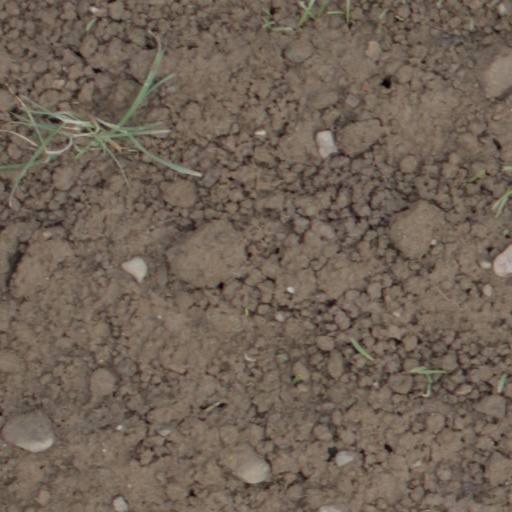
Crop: wheat